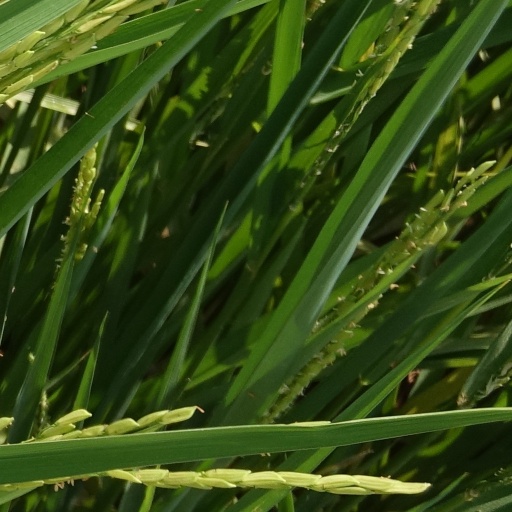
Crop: rice